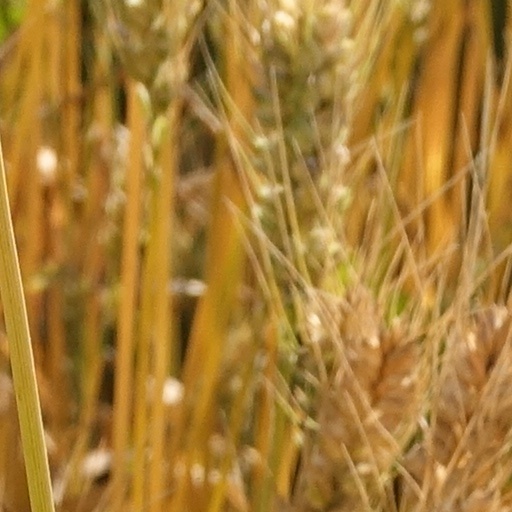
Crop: wheat